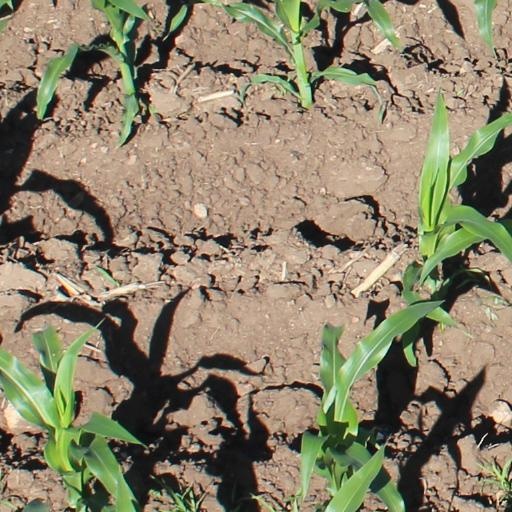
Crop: maize; corn